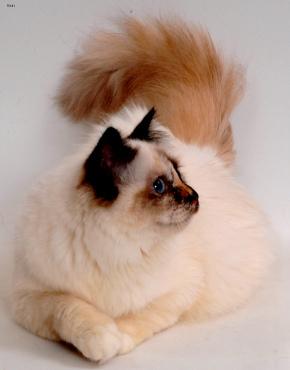
Breed: Birman